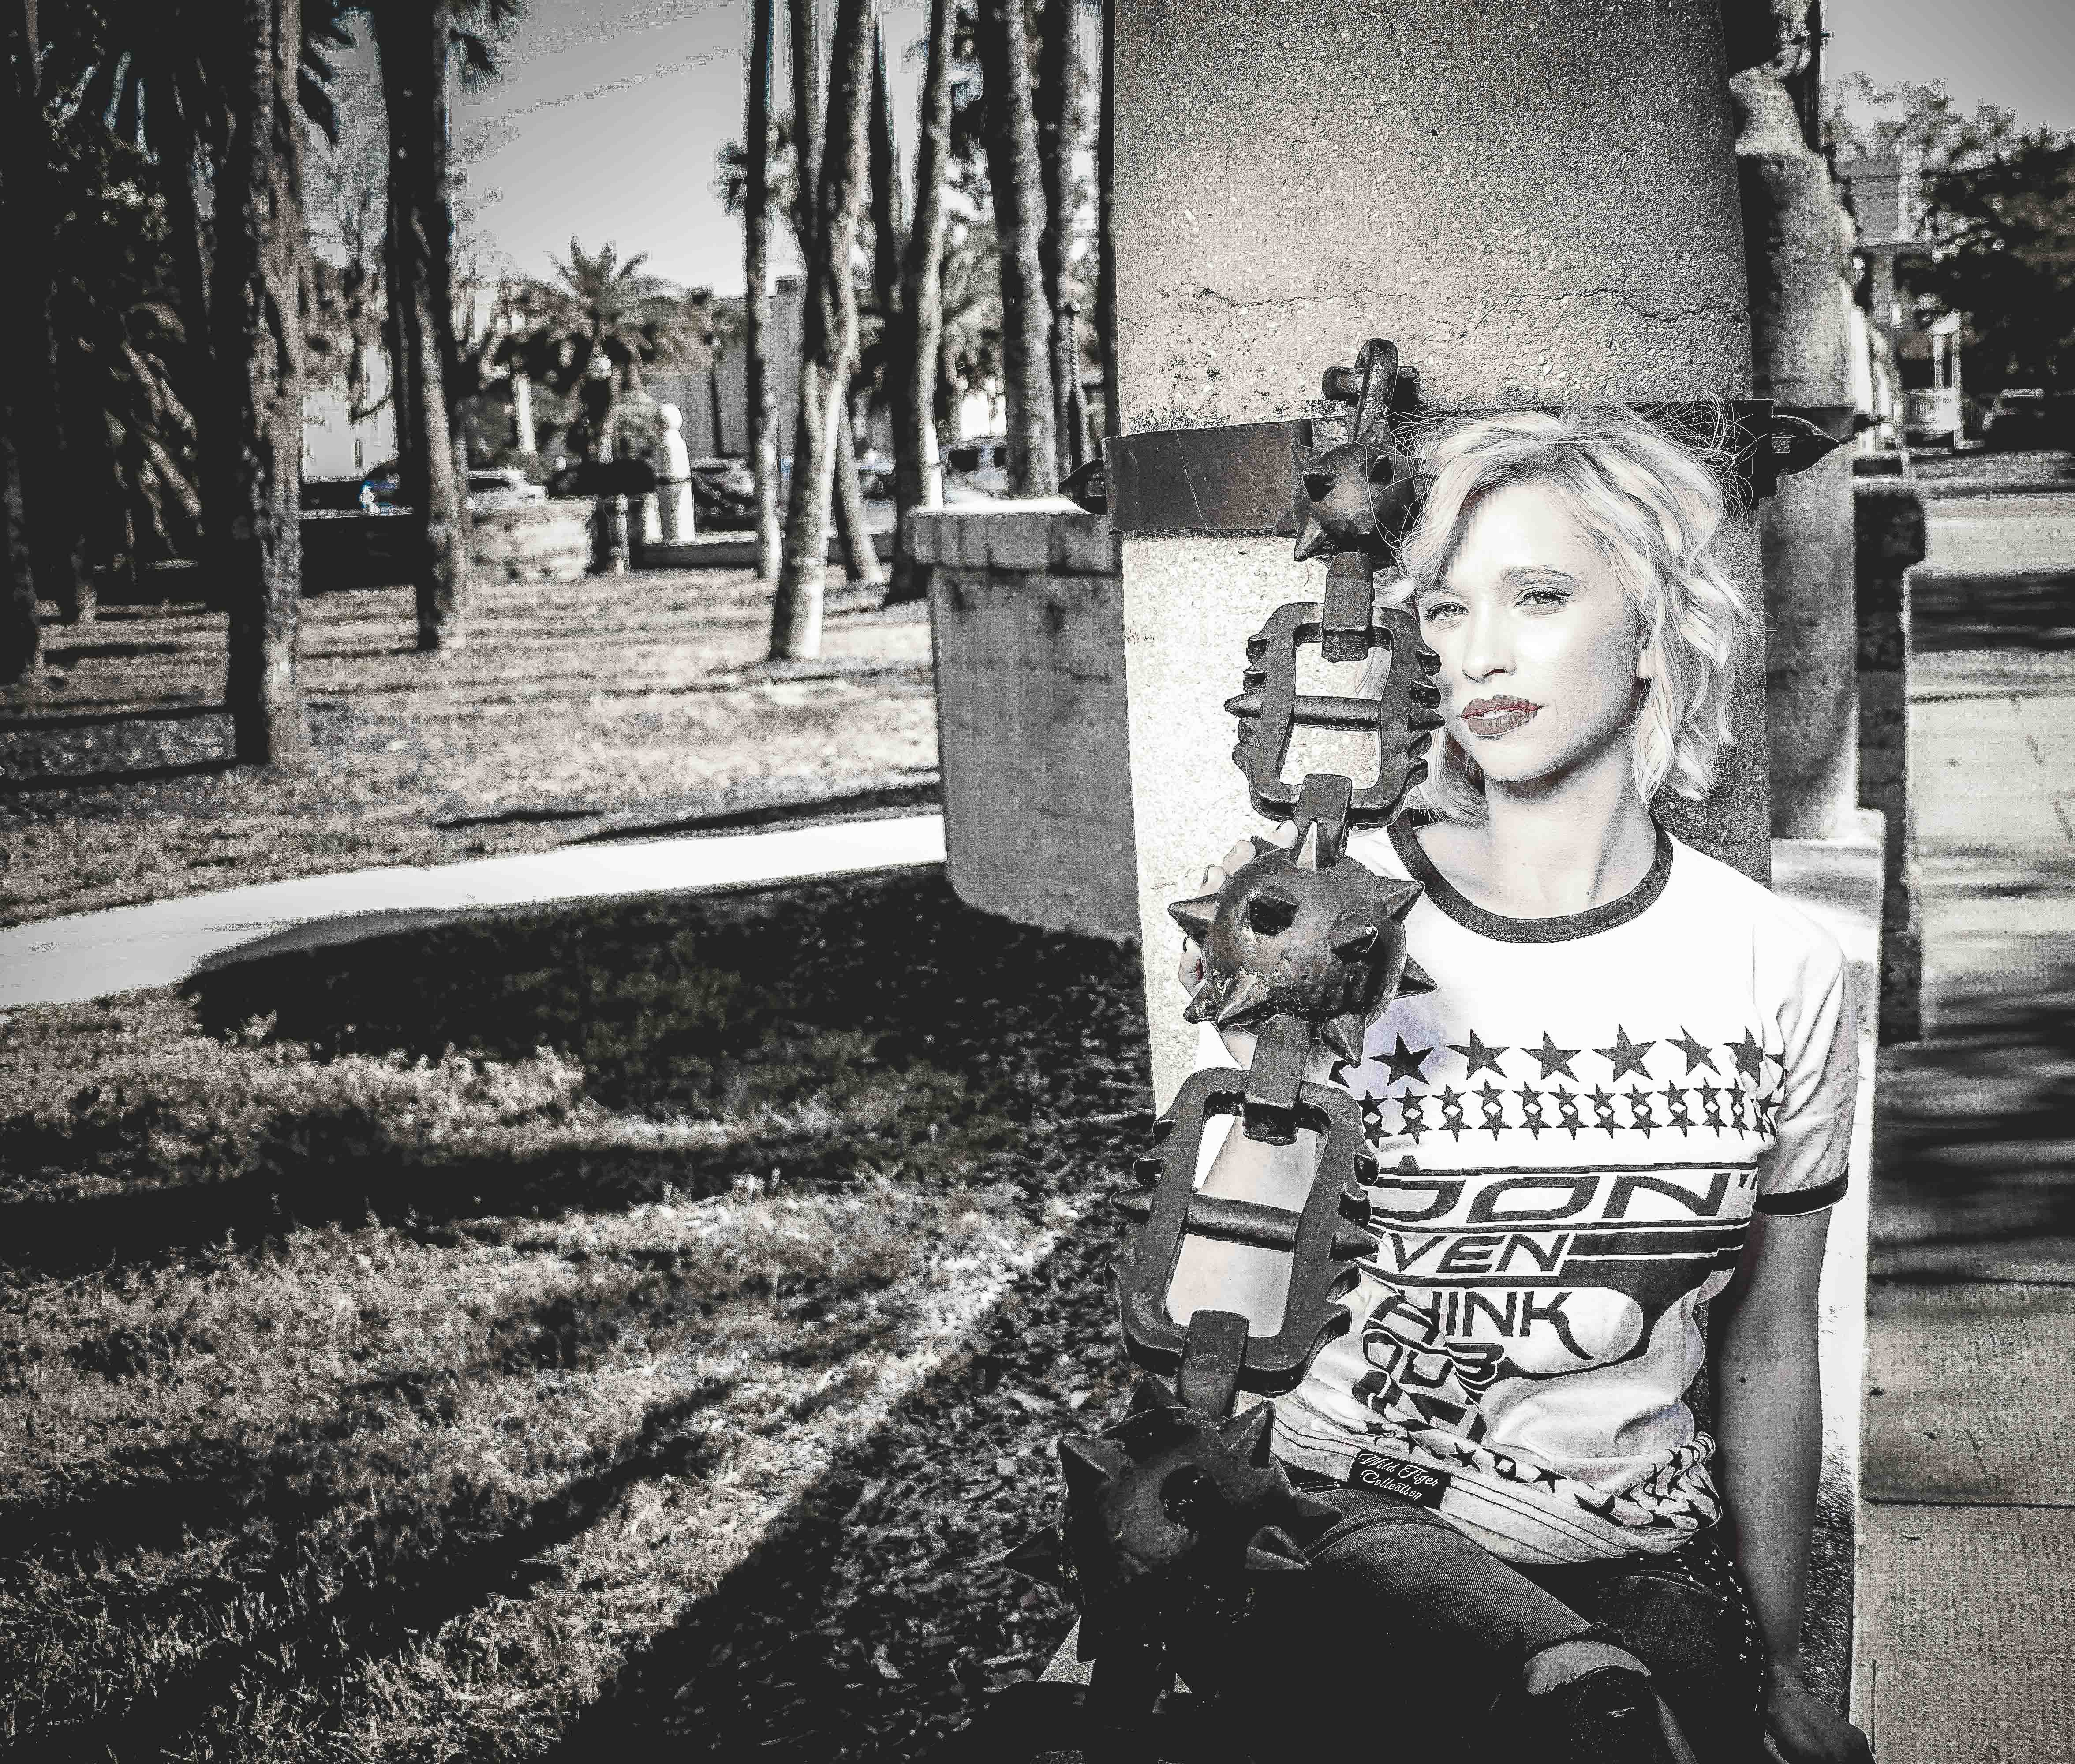
photograph, people, tree, black and white, cool, photography, child, smile, grass, monochrome photography, monochrome, plant, recreation, selfie, style, t shirt, happy